Beet sugar factory

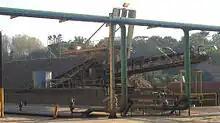
Sugar beet on heaps

After they are harvested, beets are transported to a factory. In the United Kingdom, beets are transported by a hauler, or by a tractor and a trailer by local farmers. In Ireland, some beets were carried by rail, until the complete shutdown of Irish Sugar beet production in 2006.